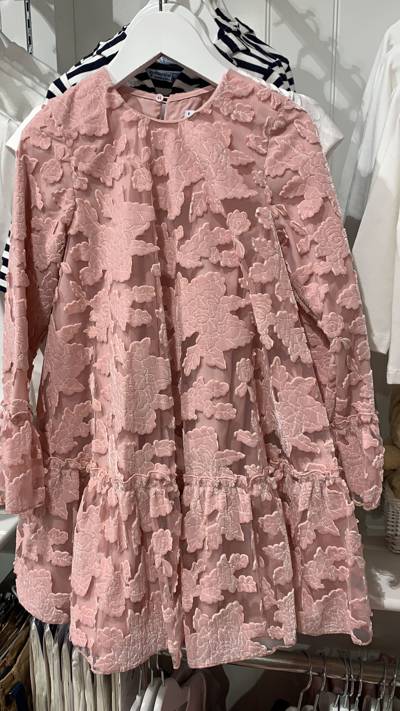
Waste category: clothes